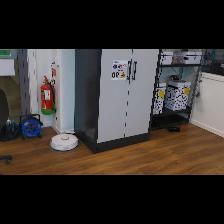
Label: NonHuman